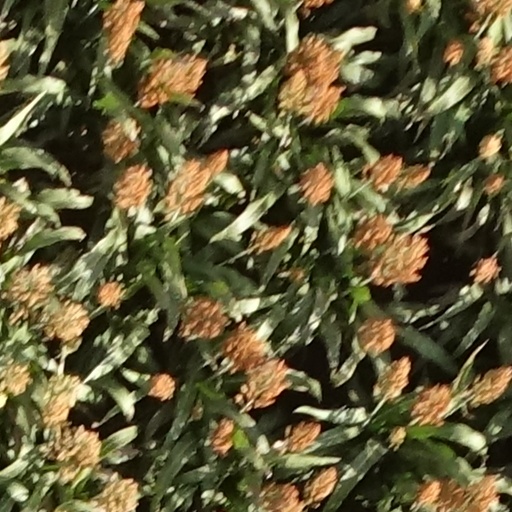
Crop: sorghum